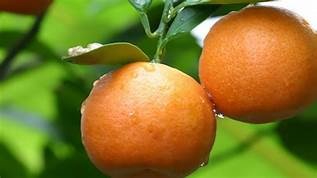
Label: mandarine